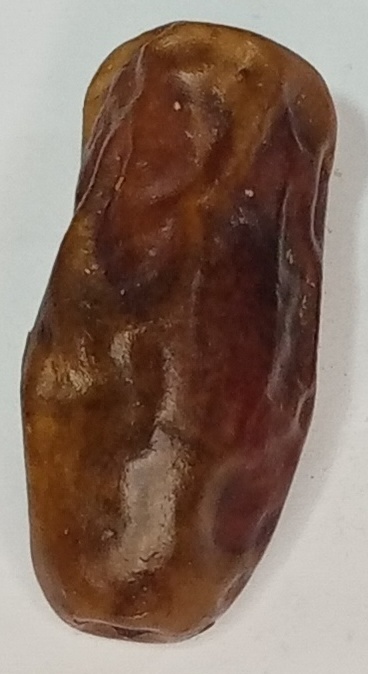
Variety: gajar
Size: large
Grade: grade-3